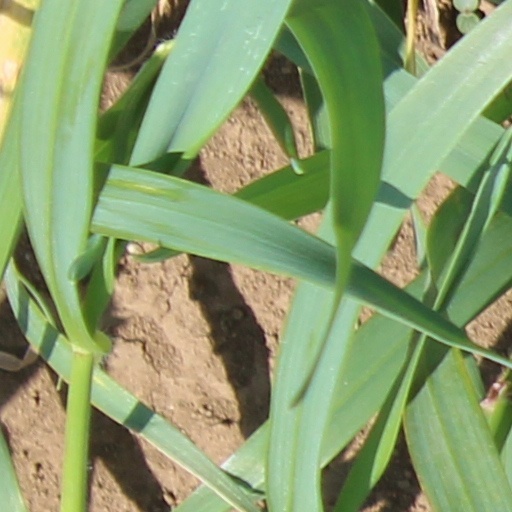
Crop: wheat